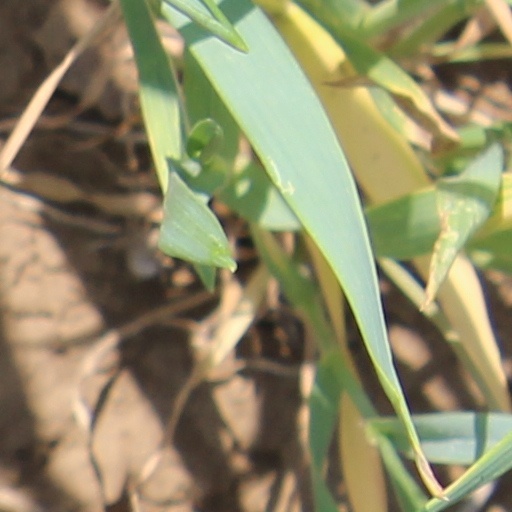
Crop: wheat